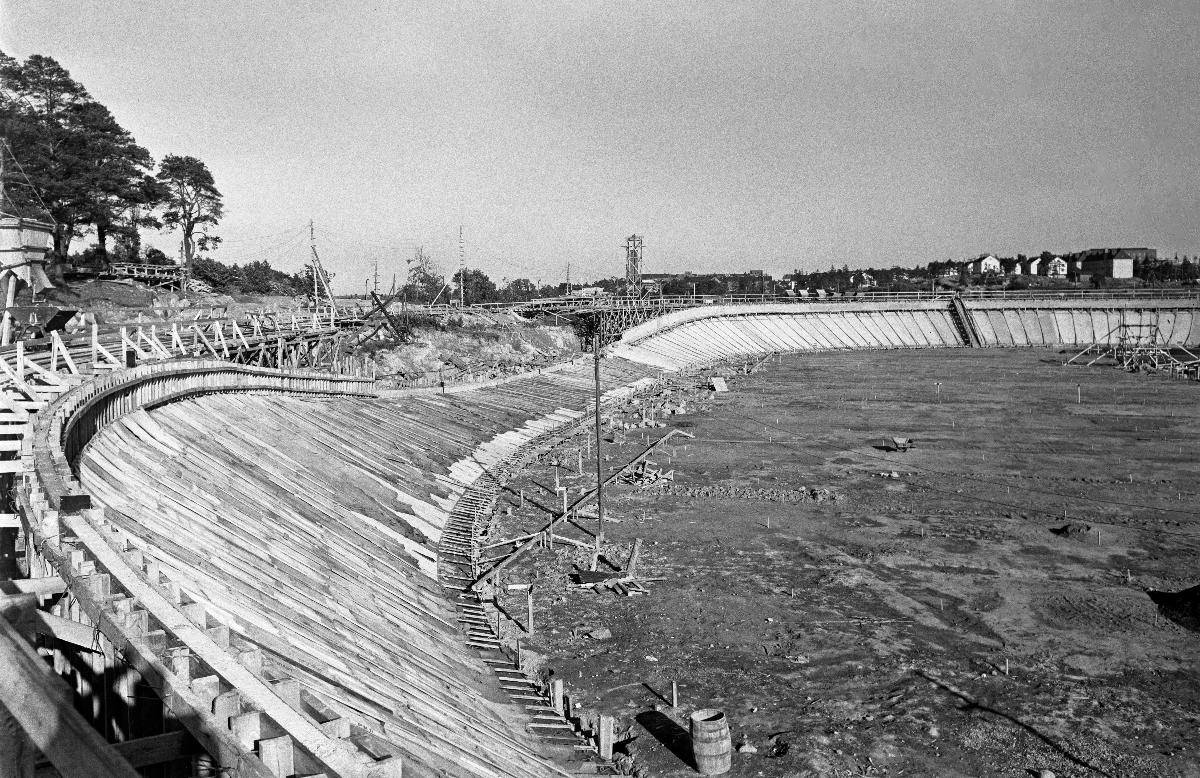
Helsingin velodromin rakentaminen
Byggandet av Helsingfors velodrom; The construction of Helsinki velodrome
sisällön kuvaus: Helsingin olympialaiset 1940. Velodromin rakennustyömaa Helsingin Käpylässä 5.7.1939. content description: Helsinki Olympic Games 1940. The construction site of Helsinki Velodrome 5.7.1939. innehållsbeskrivning: Helsingfors olympiska spel 1940. Helsingfors velodroms byggplats i Kottby 5.7.1939.
Kuvaaja: Sundström, Hugo, kuvaaja
Vuosi: 1939
Paikka: Suomi, Uusimaa, Helsinki
Aiheet: olympialaiset; kisapaikat; rakennustyömaat; arkkitehtuuri; rakennustyöt; HBL; velodromit; Olympics; building sites; architecture; olympics; olympic games; construction; velodromes; olympic games venues; construction works; olympiska spelen; byggplatser; arkitektur; olympiska spel; olympiader; byggnader; bygge; tävlingsplatser; velodromer; byggnadsarbeten